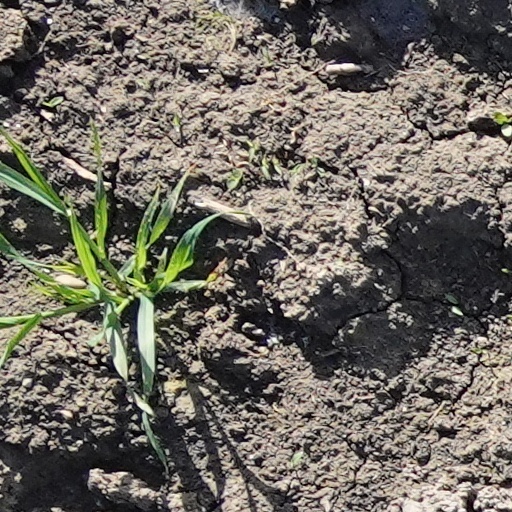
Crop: wheat